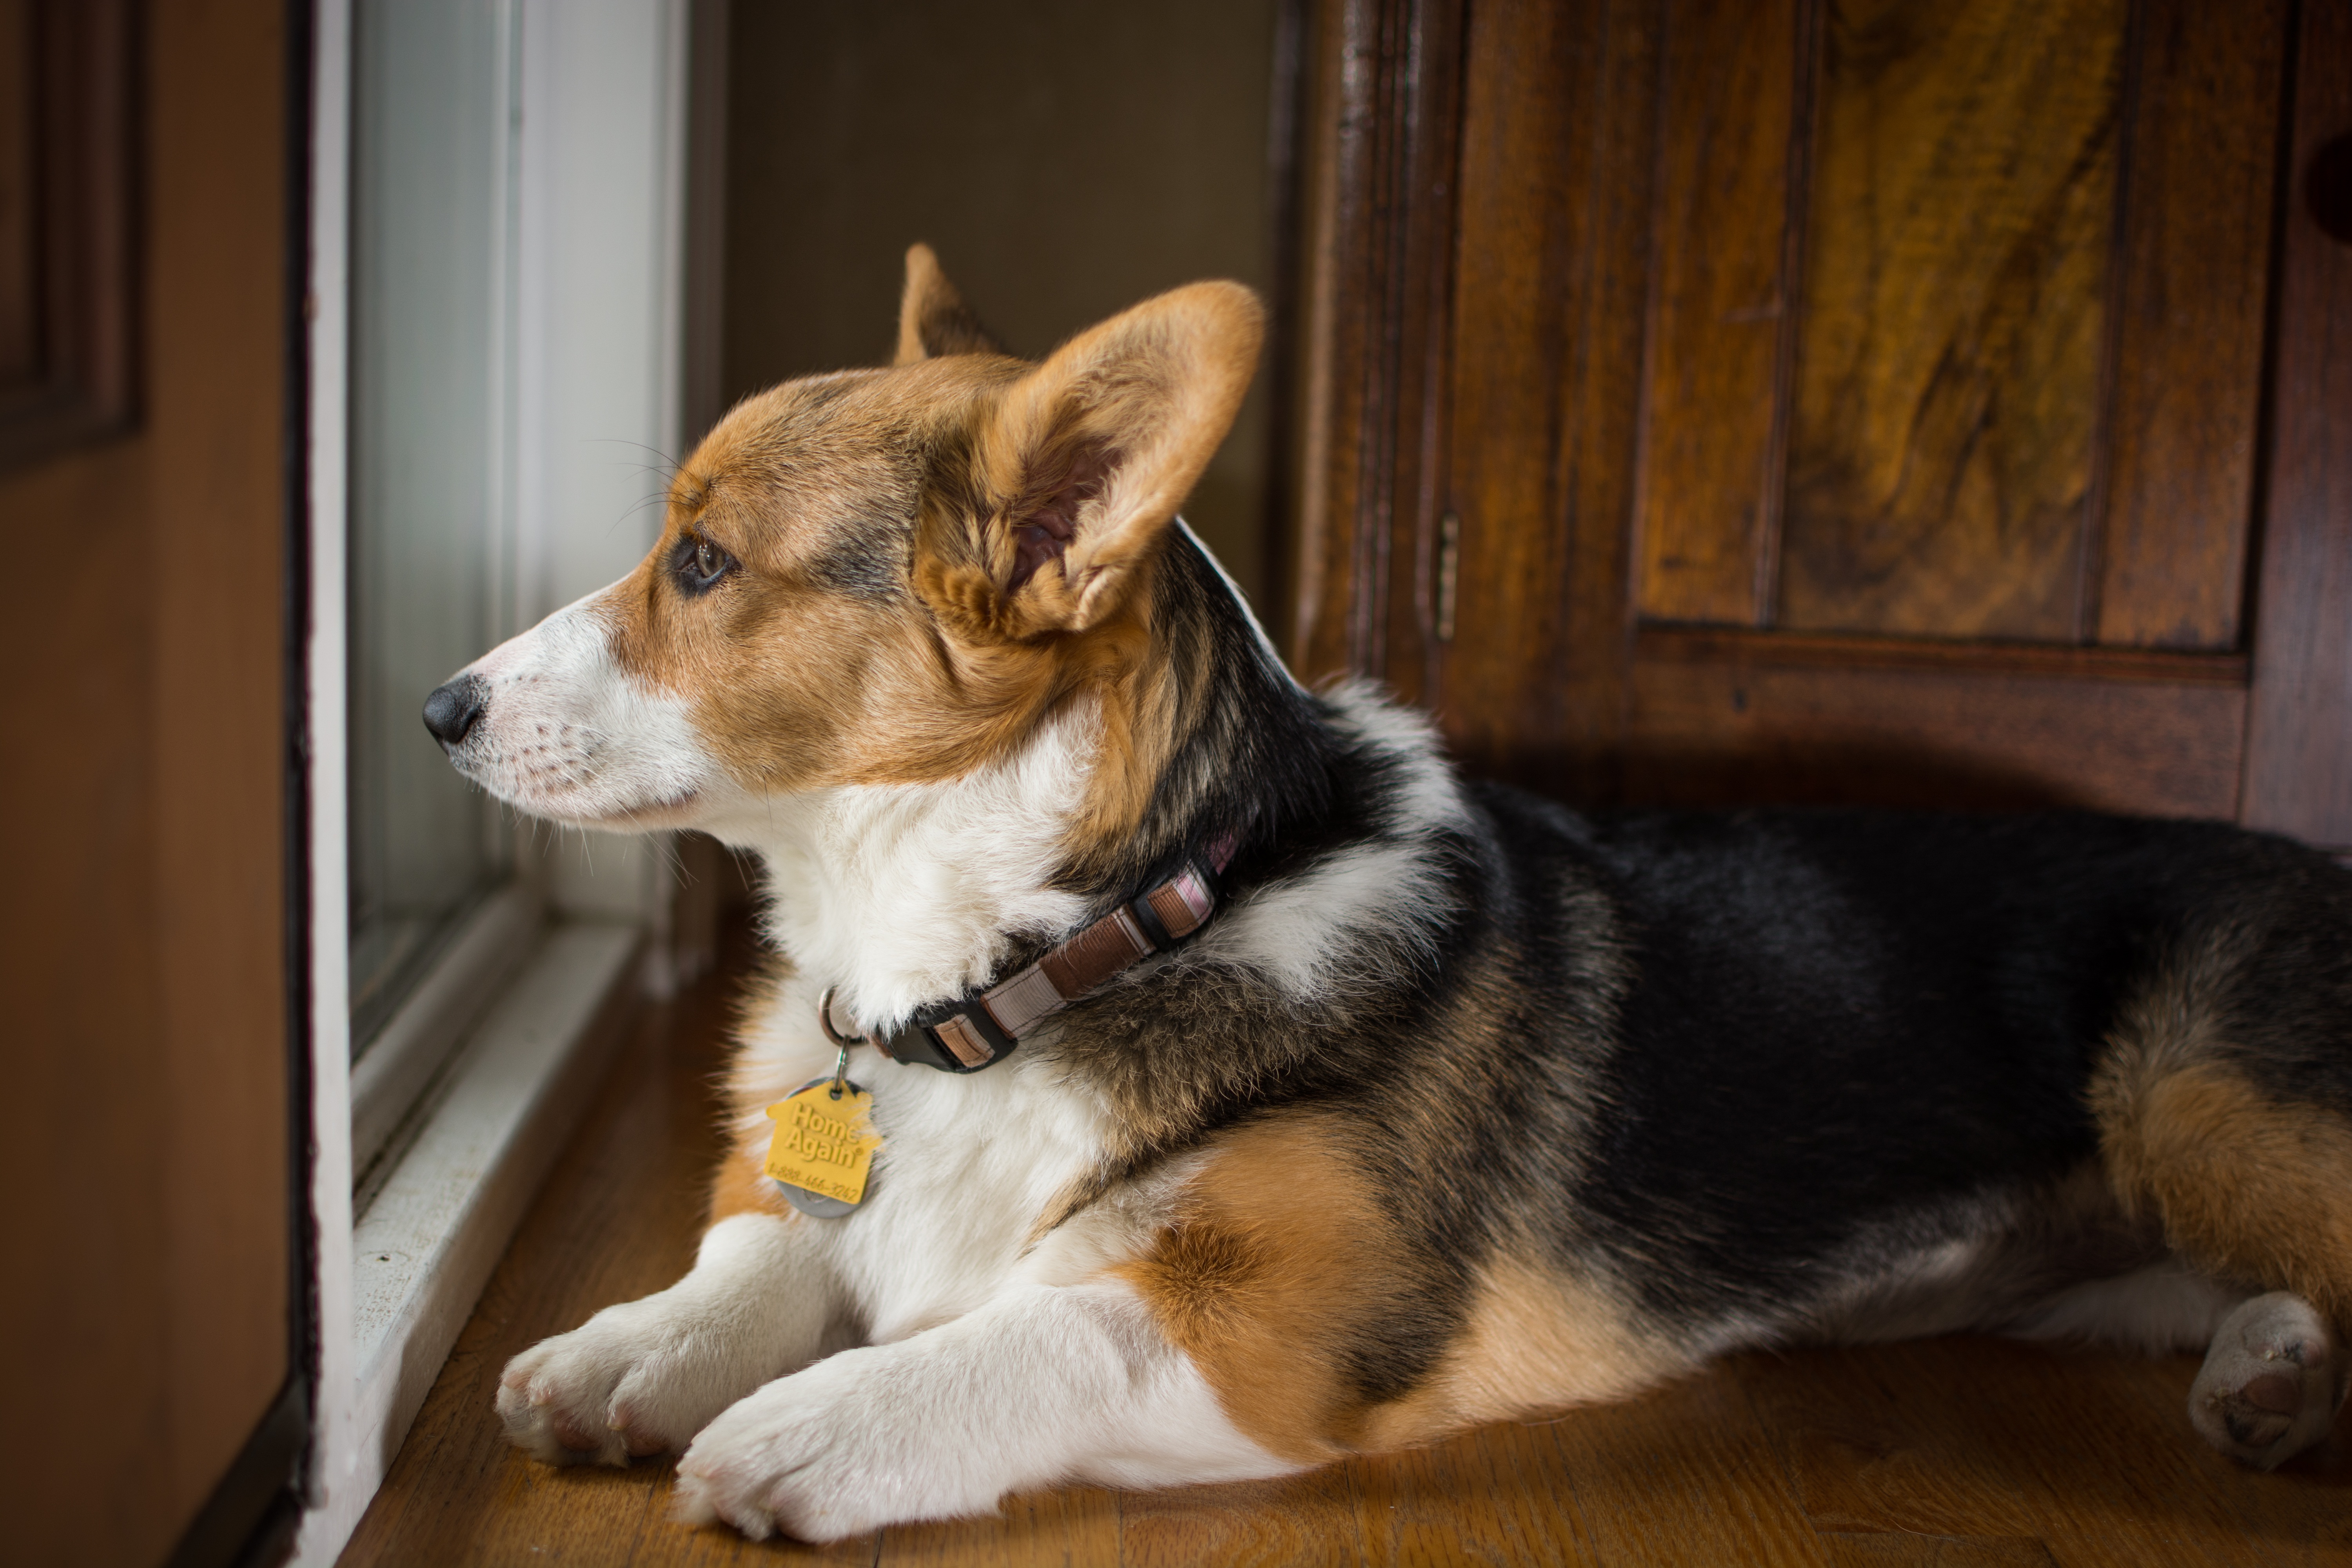
puppy, dog, mammal, vertebrate, dog breed, welsh corgi, animal shelter, street dog, dog like mammal, dog breed group, norwegian lundehund, pembroke welsh corgi, cardigan welsh corgi